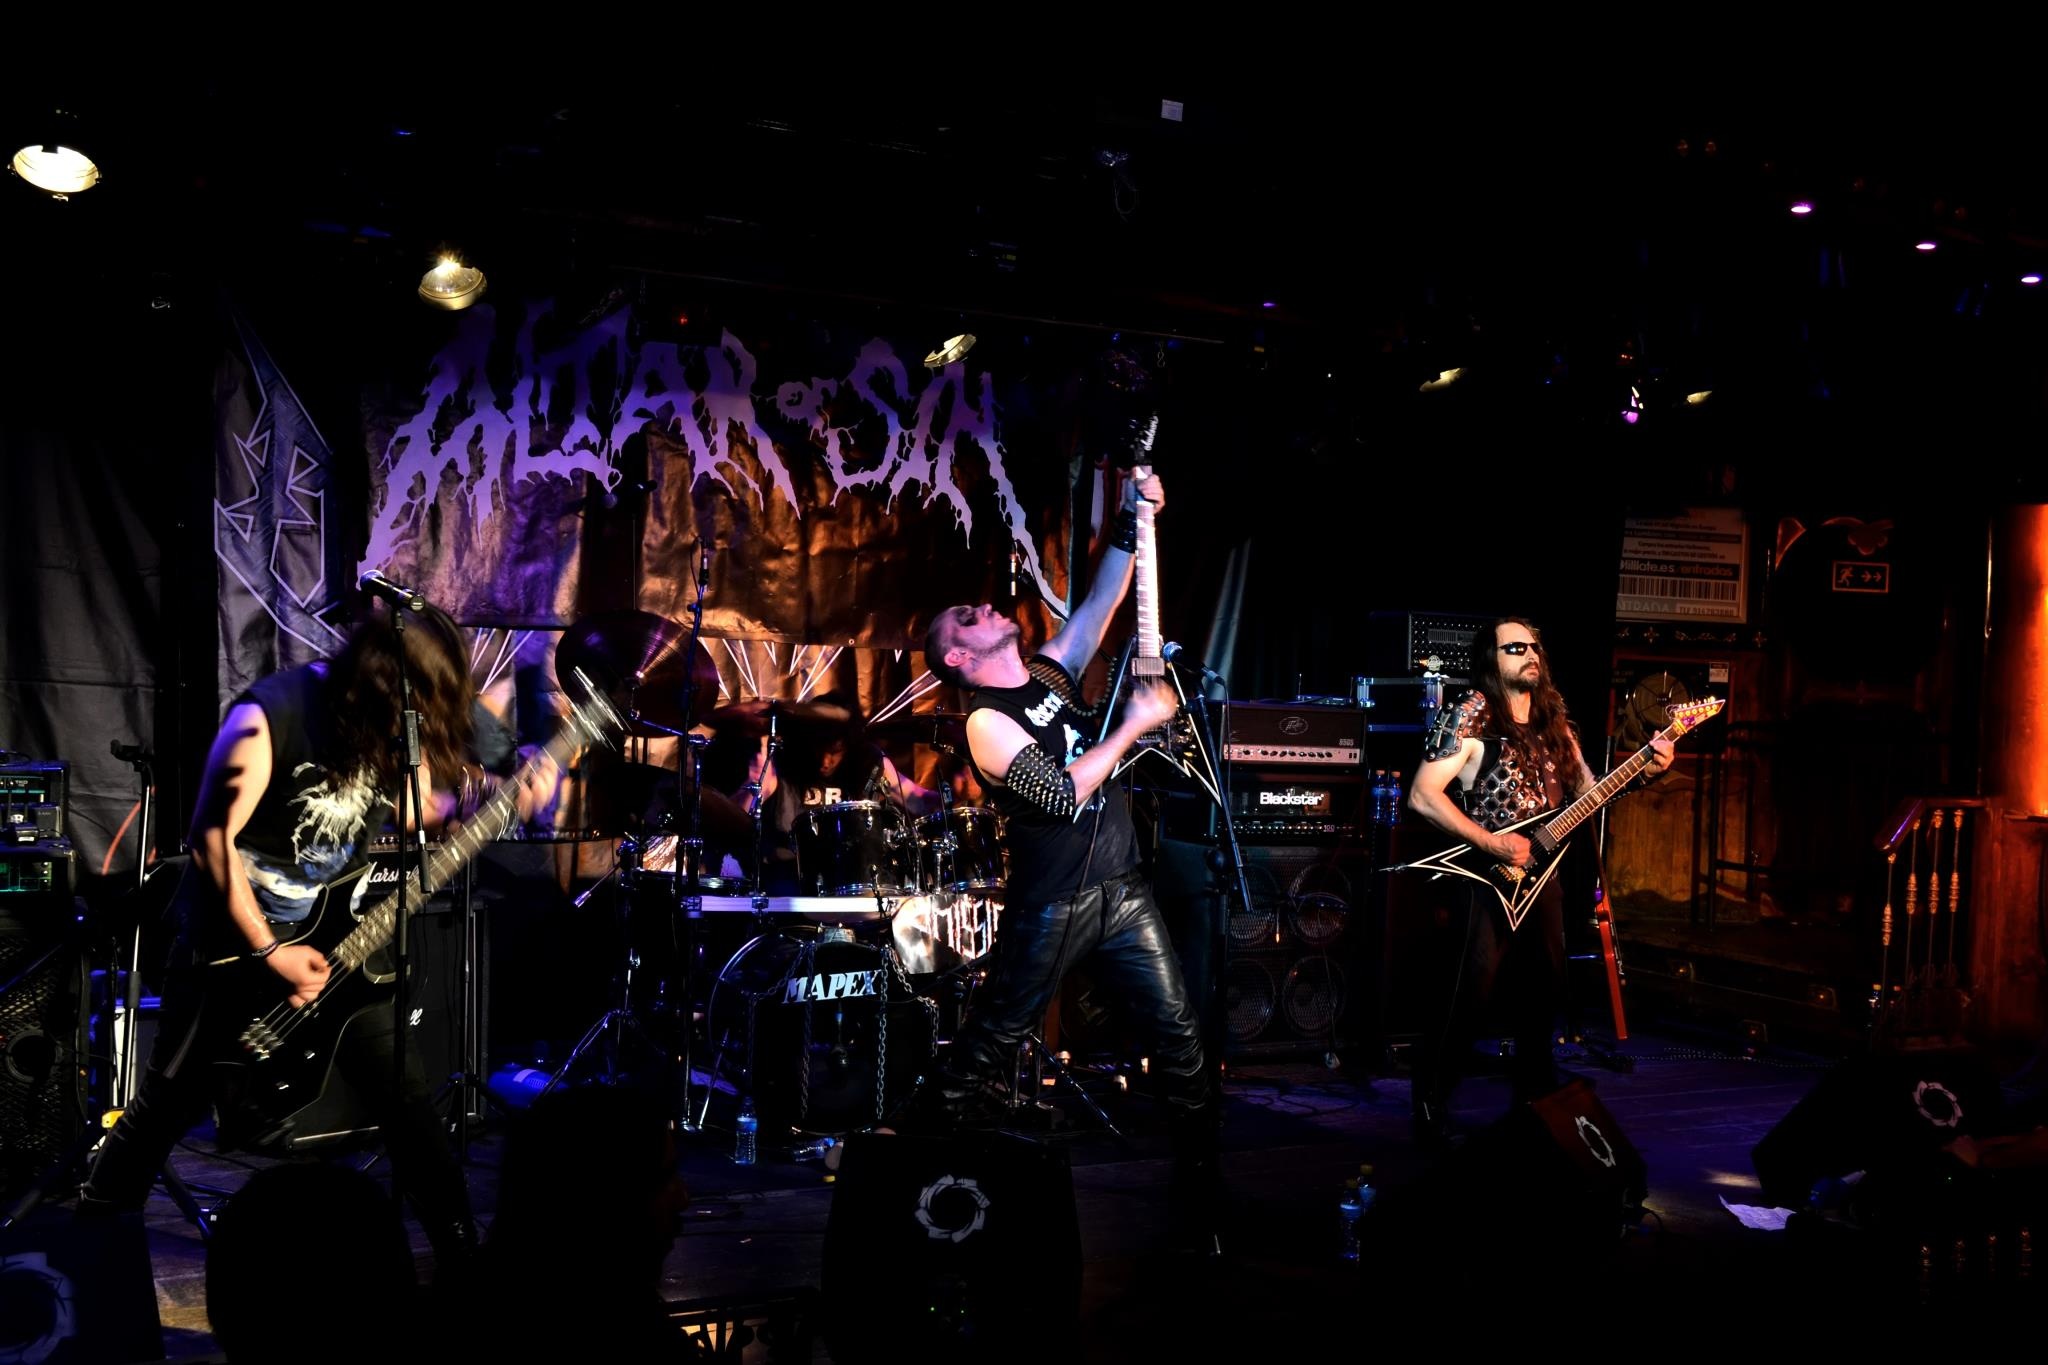
music, group, concert, band, live, musician, stage, performance, drums, entertainment, performing arts, rock concert, musical ensemble, musical theatre, altar of sin, thrash metal